Paul Phillips (guitarist)

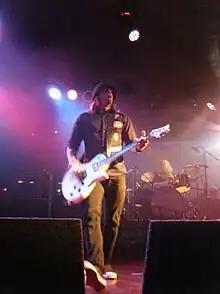
Paul Phillips touring with Puddle of Mudd in November 2011 in the UK

Paul James Phillips (born June 26, 1975) is an American guitarist, most famous for being a member of the rock band Puddle of Mudd from 2001 to 2005 and again from 2009 to 2011. He has also played in the bands Happy Hour, Operator, Society Red and Rev Theory.